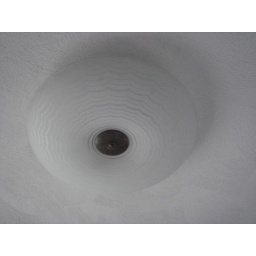
this house has great light fixtures- this is in the center of the ceiling in my bedroom